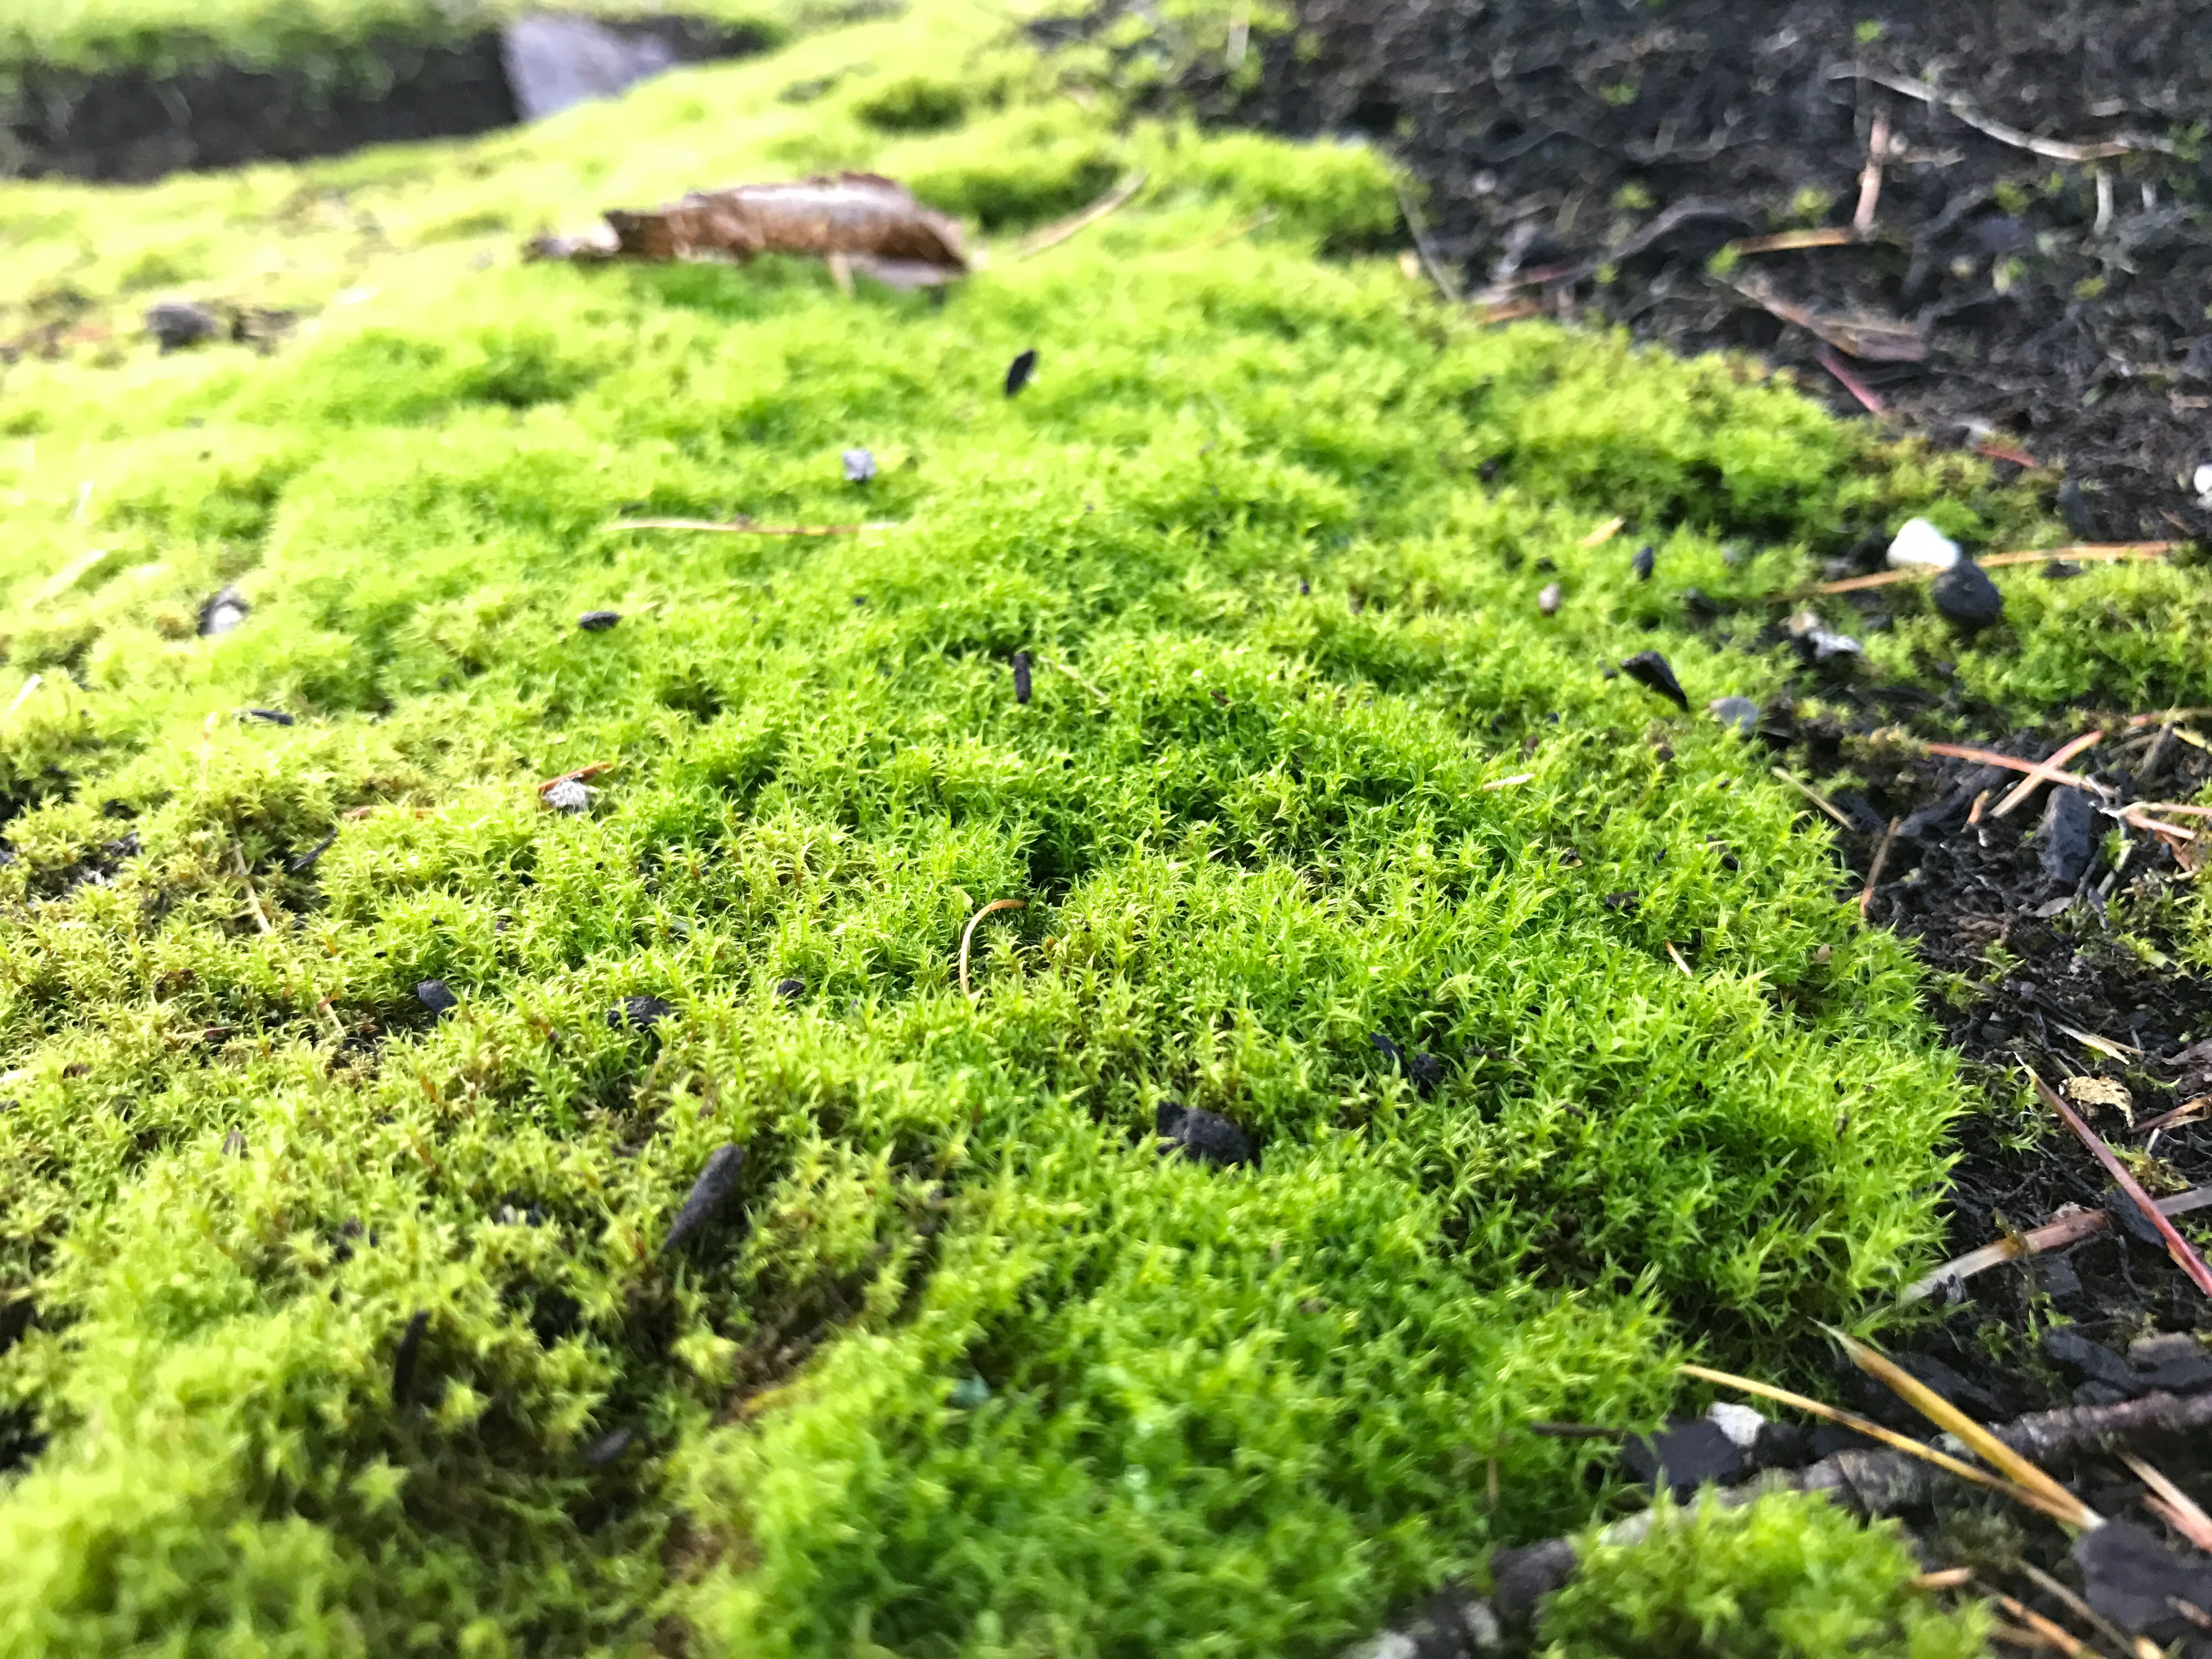
tree, plant, lawn, flower, moss, green, herb, soil, vegetation, shrub, groundcover, woodland, ecosystem, biome, woody plant, temperate coniferous forest, land plant, non vascular land plant